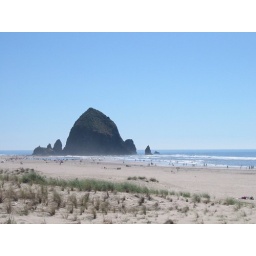
goonies rock at canon beach oregon! this is in the film when the pirate ship appears.